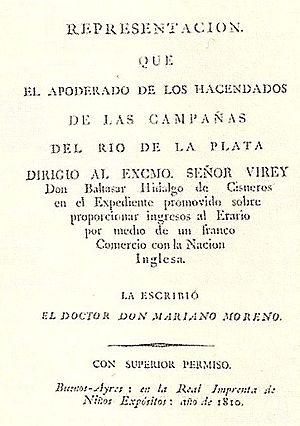
Mariano Moreno était un avocat, journaliste et homme politique des Provinces-Unies du Río de la Plata. Il joua, en qualité de secrétaire de la guerre, un rôle de premier plan dans le premier gouvernement national de l’Argentine, dit Première Junte, mis en place à la suite de la révolution de Mai, de laquelle, par ailleurs, il fut l’idéologue.